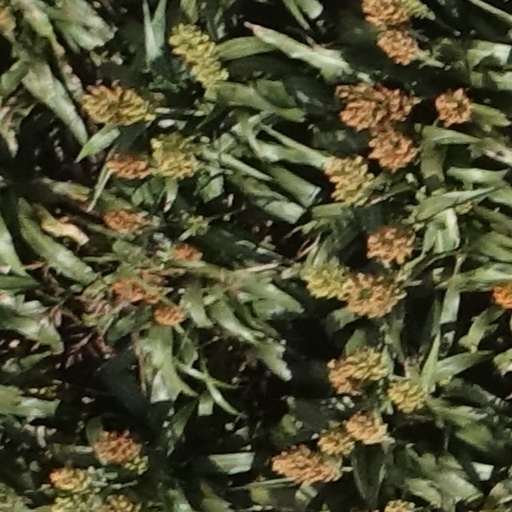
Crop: sorghum